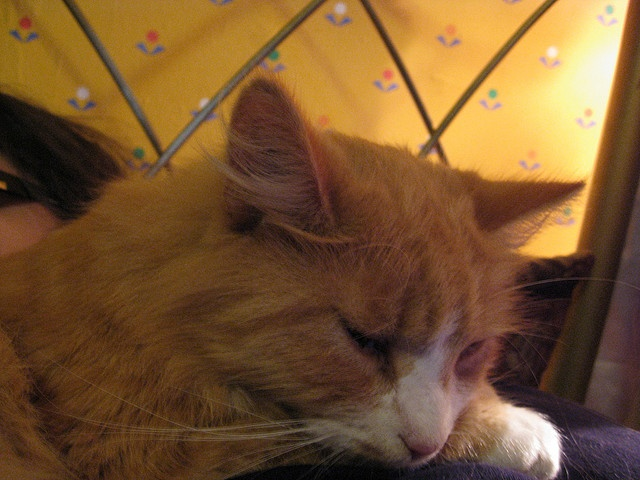
A orange cat sleeping on top of a blanket.
The orange and white cat appears to be asleep.
Cat sleeps in a room with yellow wallpaper.
An orange and white kitty cat resting its head on a person.
An orange cat is has his head down